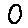
Label: 0